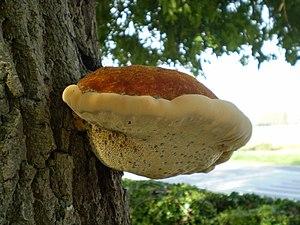
Polypore hérissé (Inonotus hispidus)